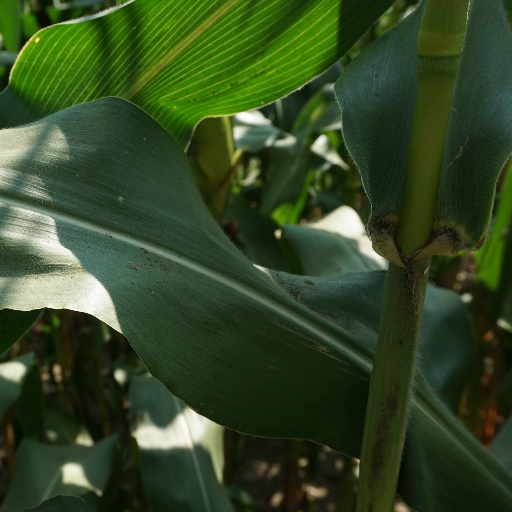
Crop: maize; corn